Gourfaleur

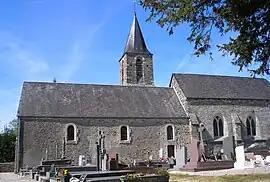
The church of Notre-Dame

Gourfaleur is a former commune in the Manche department in north-western France. On 1 January 2016, it was merged into the new commune of Bourgvallées.